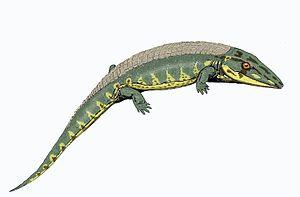
Chroniosaurus est un genre éteint d’amphibiens reptiliomorphes de la famille des Chroniosuchidae. Il a vécu au cours du Permien supérieur et a été découvert dans les régions de Novgorod, Orenbourg et Vologda en Russie.